Tallinn University of Technology

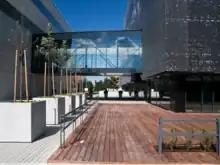
Campus of Tallinn University of Technology

In the early twentieth century, Estonia recognised an urgent need for locally trained engineering specialists. Until then, young people from Estonia had received their specialist education in St. Petersburg, Germany or Riga. Opportunities had to be sought for engineering-minded people to acquire an Estonian-based education which was adapted to local conditions and needs; Estonia was in the process of establishing itself as an independent country.